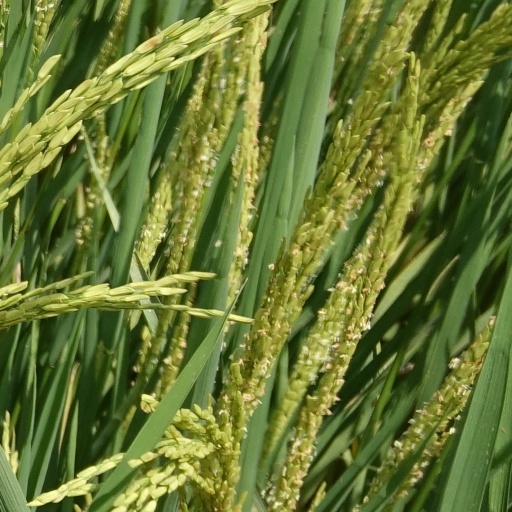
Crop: rice